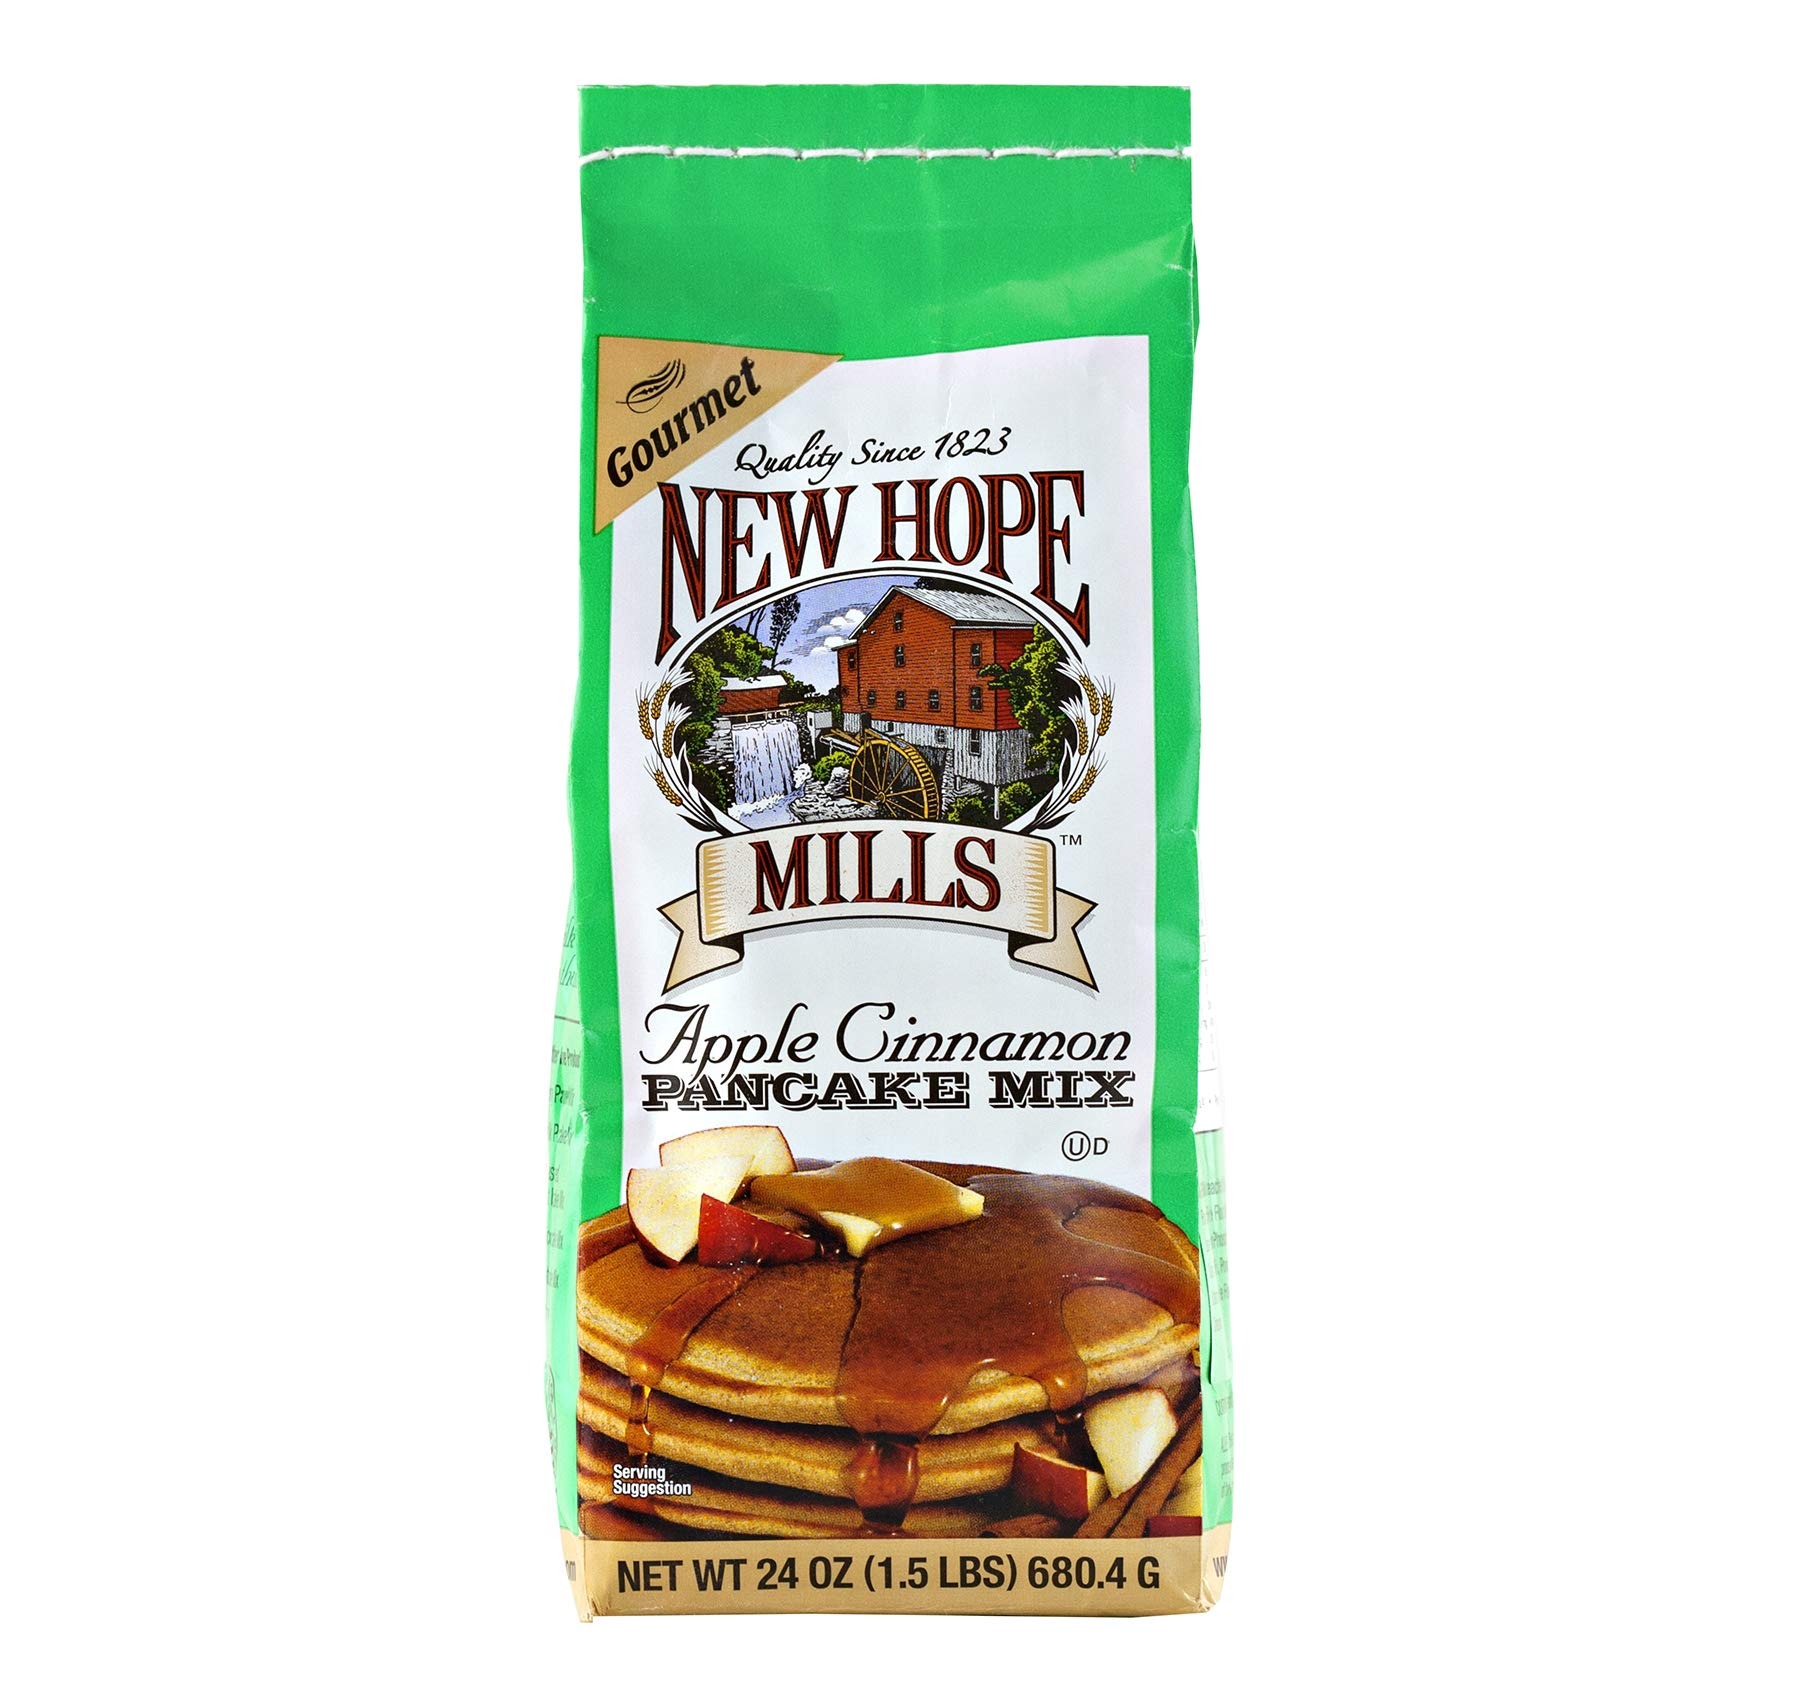
Item Name: New Hope Mills Flavored Pancake Mix- Two 24 oz. Bags- Your Choice of 5 Different Varieties (Apple Cinnamon)
Bullet Point: New Hope Mills Flavored Pancake Mix- Two 24 oz. Bags- Your Choice of 5 Different Varieties (Apple Cinnamon)
Value: 1.0
Unit: Count

Price: 24.99